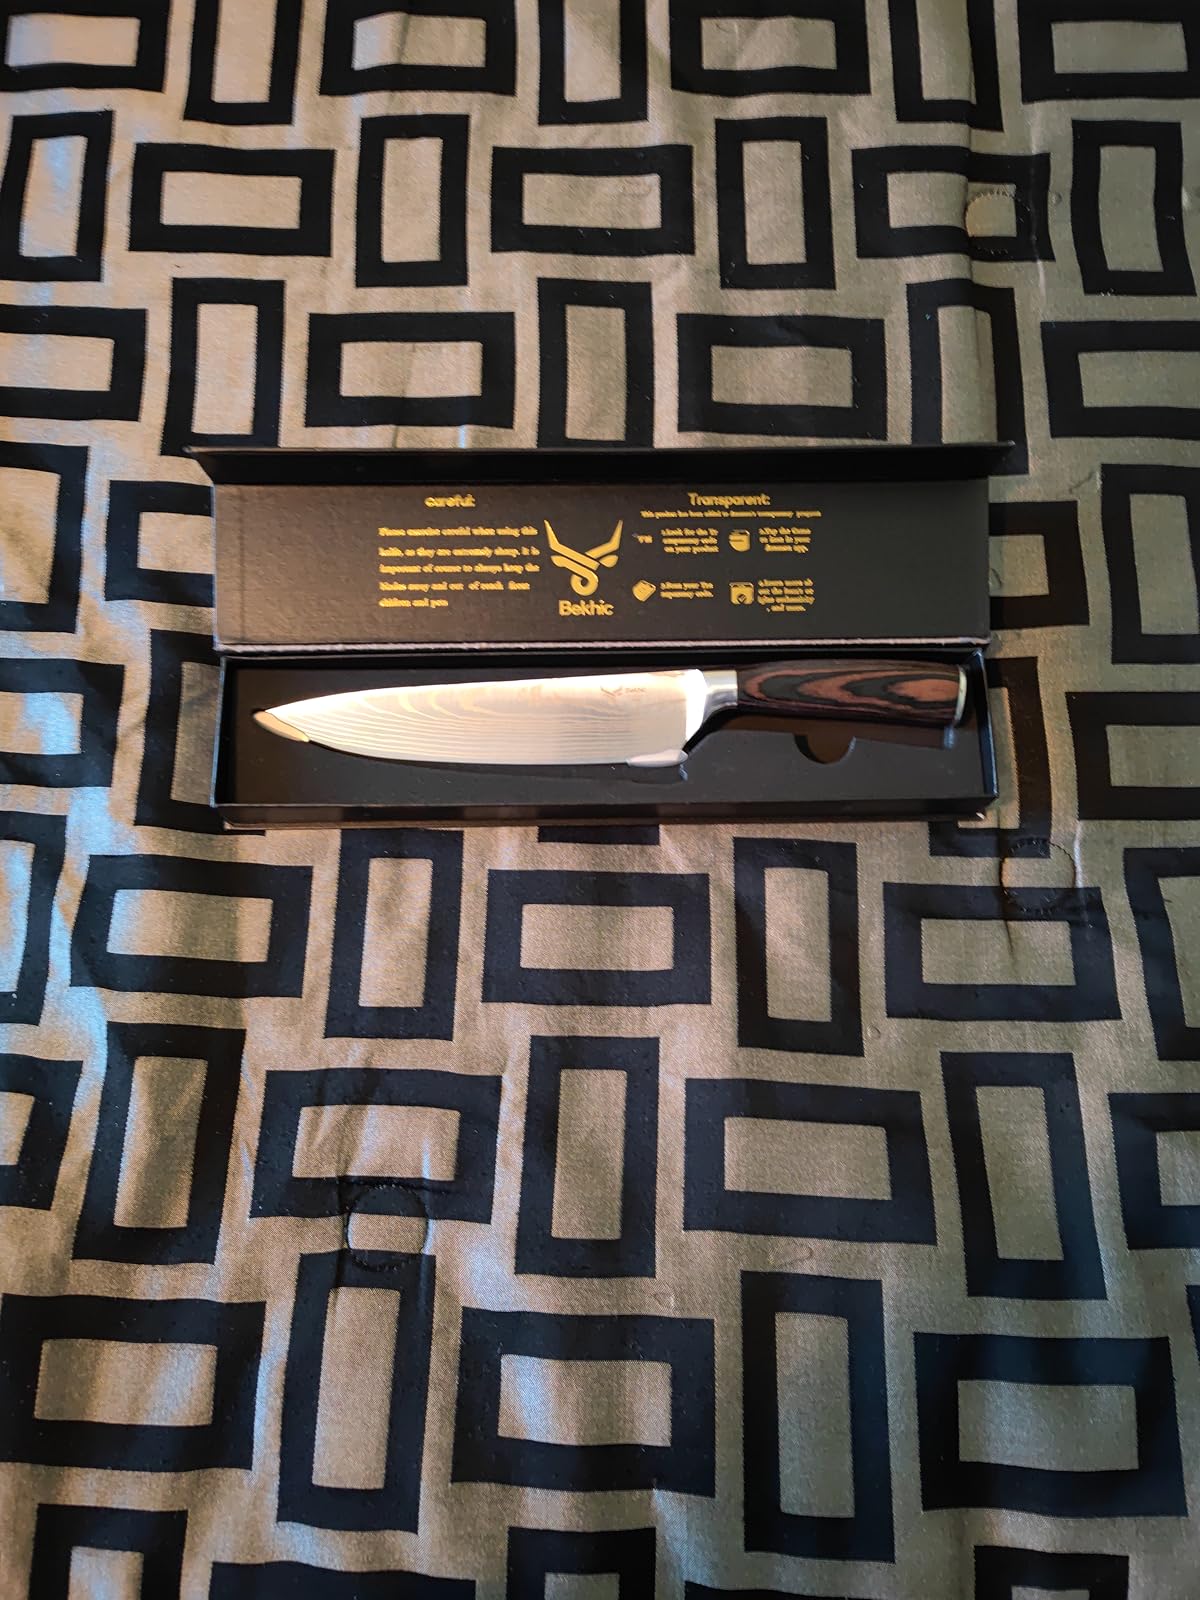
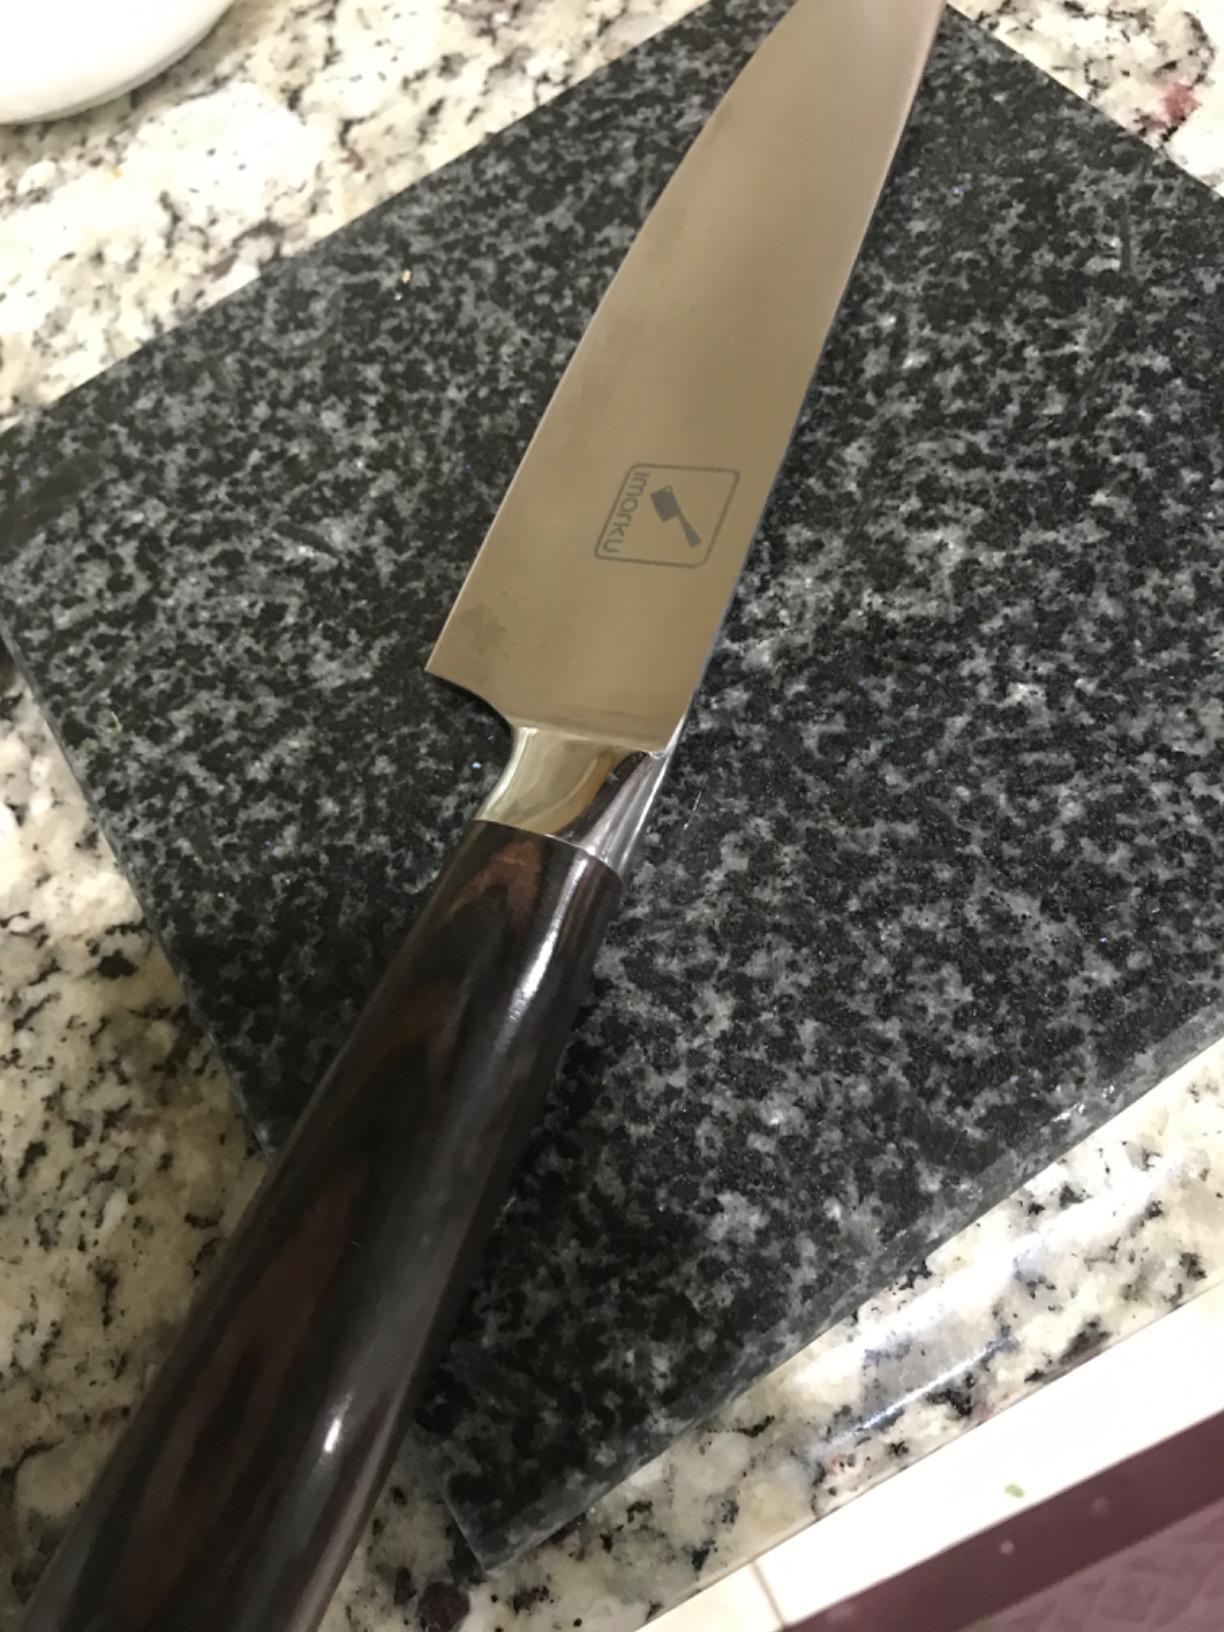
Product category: items_knife
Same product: no